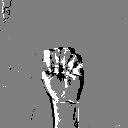
ASL letter: m